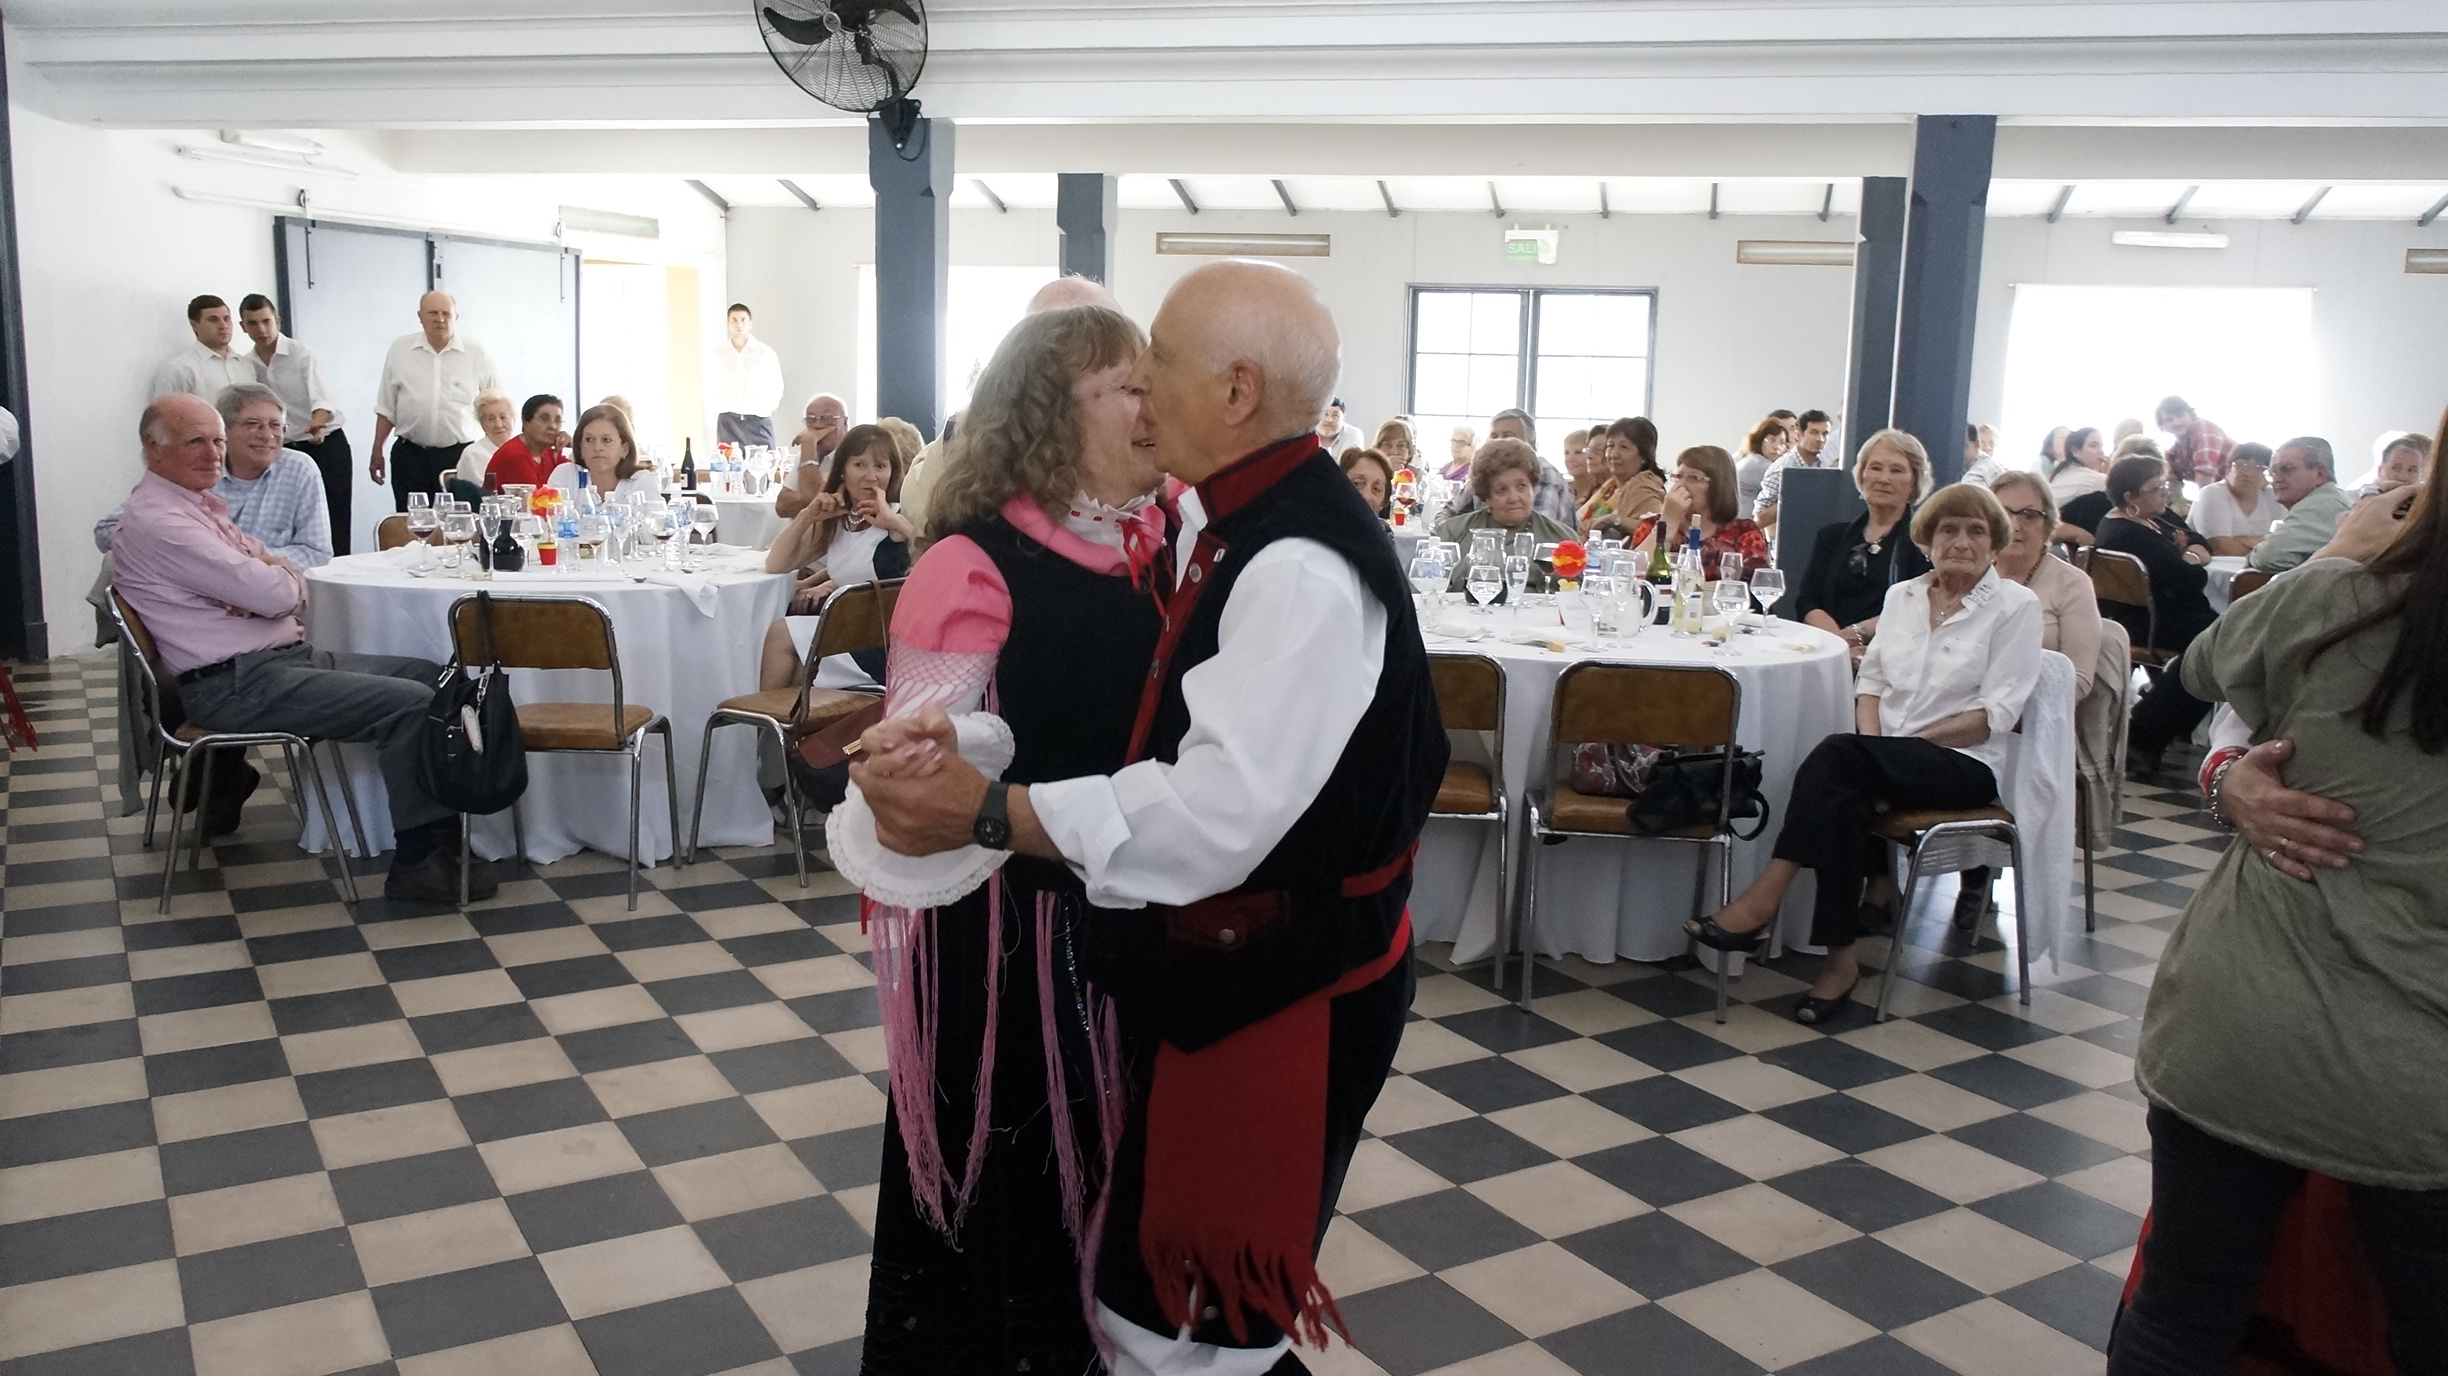
people, event, community, fun, dance, ceremony, restaurant, party, function hall